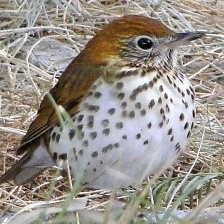
Species: WOOD THRUSH
Scientific name: HYLOCICHLA MUSTELINA